Bill Haywood

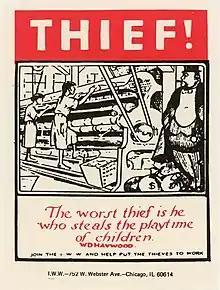
Industrial Workers of the World stickerette "Thief!"

At 10 a.m. on June 27, 1905, Haywood addressed the crowd assembled at Brand's Hall in Chicago. In the audience were two hundred delegates from organizations all over the country representing socialists, anarchists, miners, industrial unionists and rebel workers. Haywood opened the IWW's first convention with the following speech: